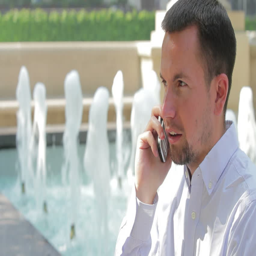
business man on the phone near a fountain